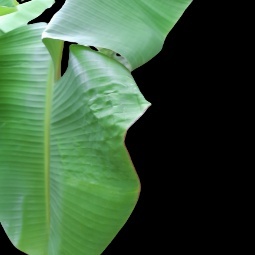
Label: Calcium